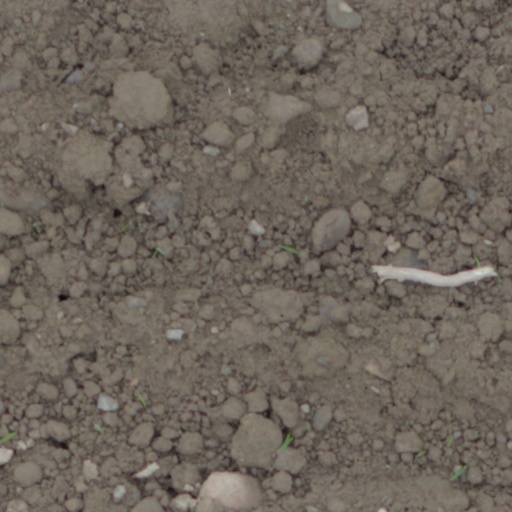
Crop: wheat